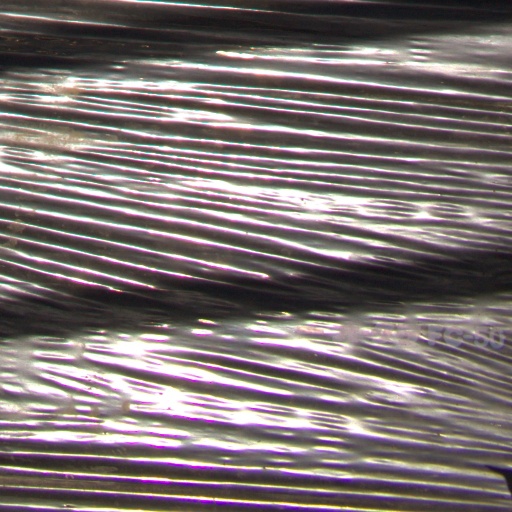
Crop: Jerusalem artichoke